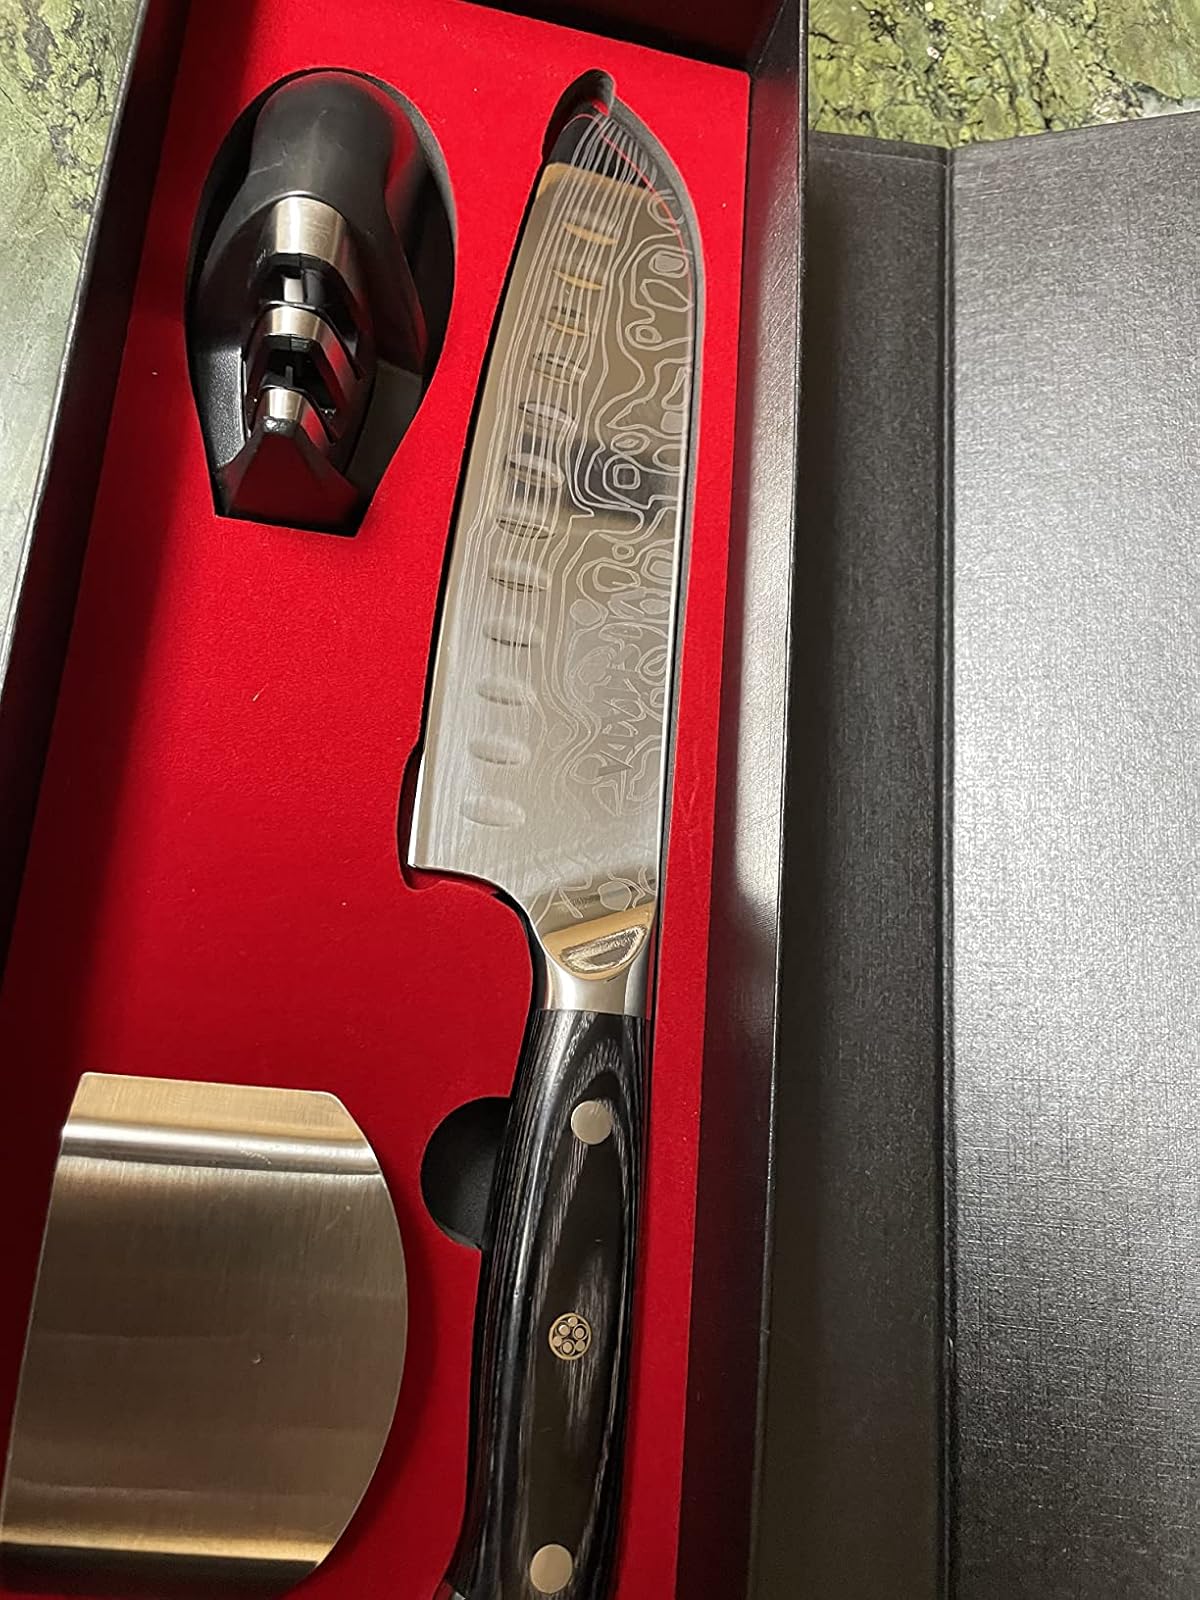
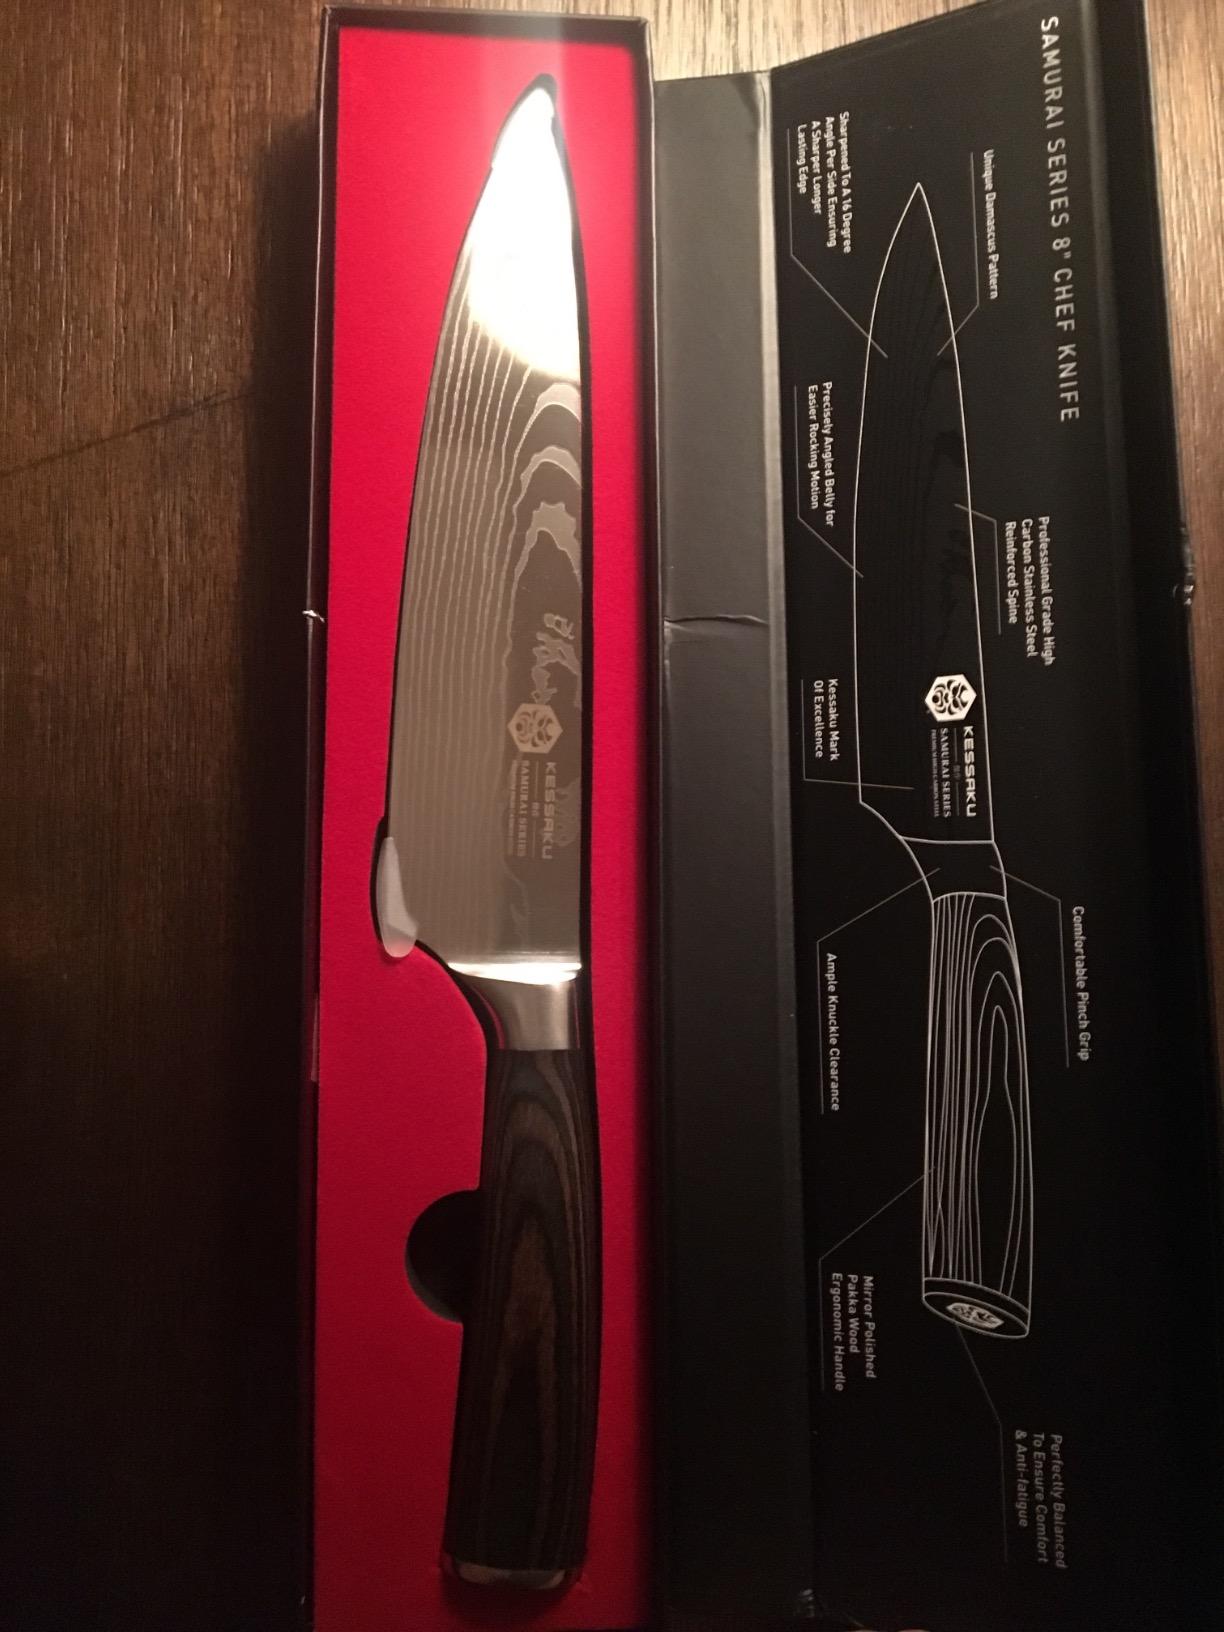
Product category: items_knife
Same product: no